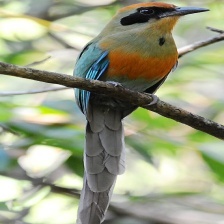
Species: RUFUOS MOTMOT
Scientific name: BARYPHTHENGUS MARTII